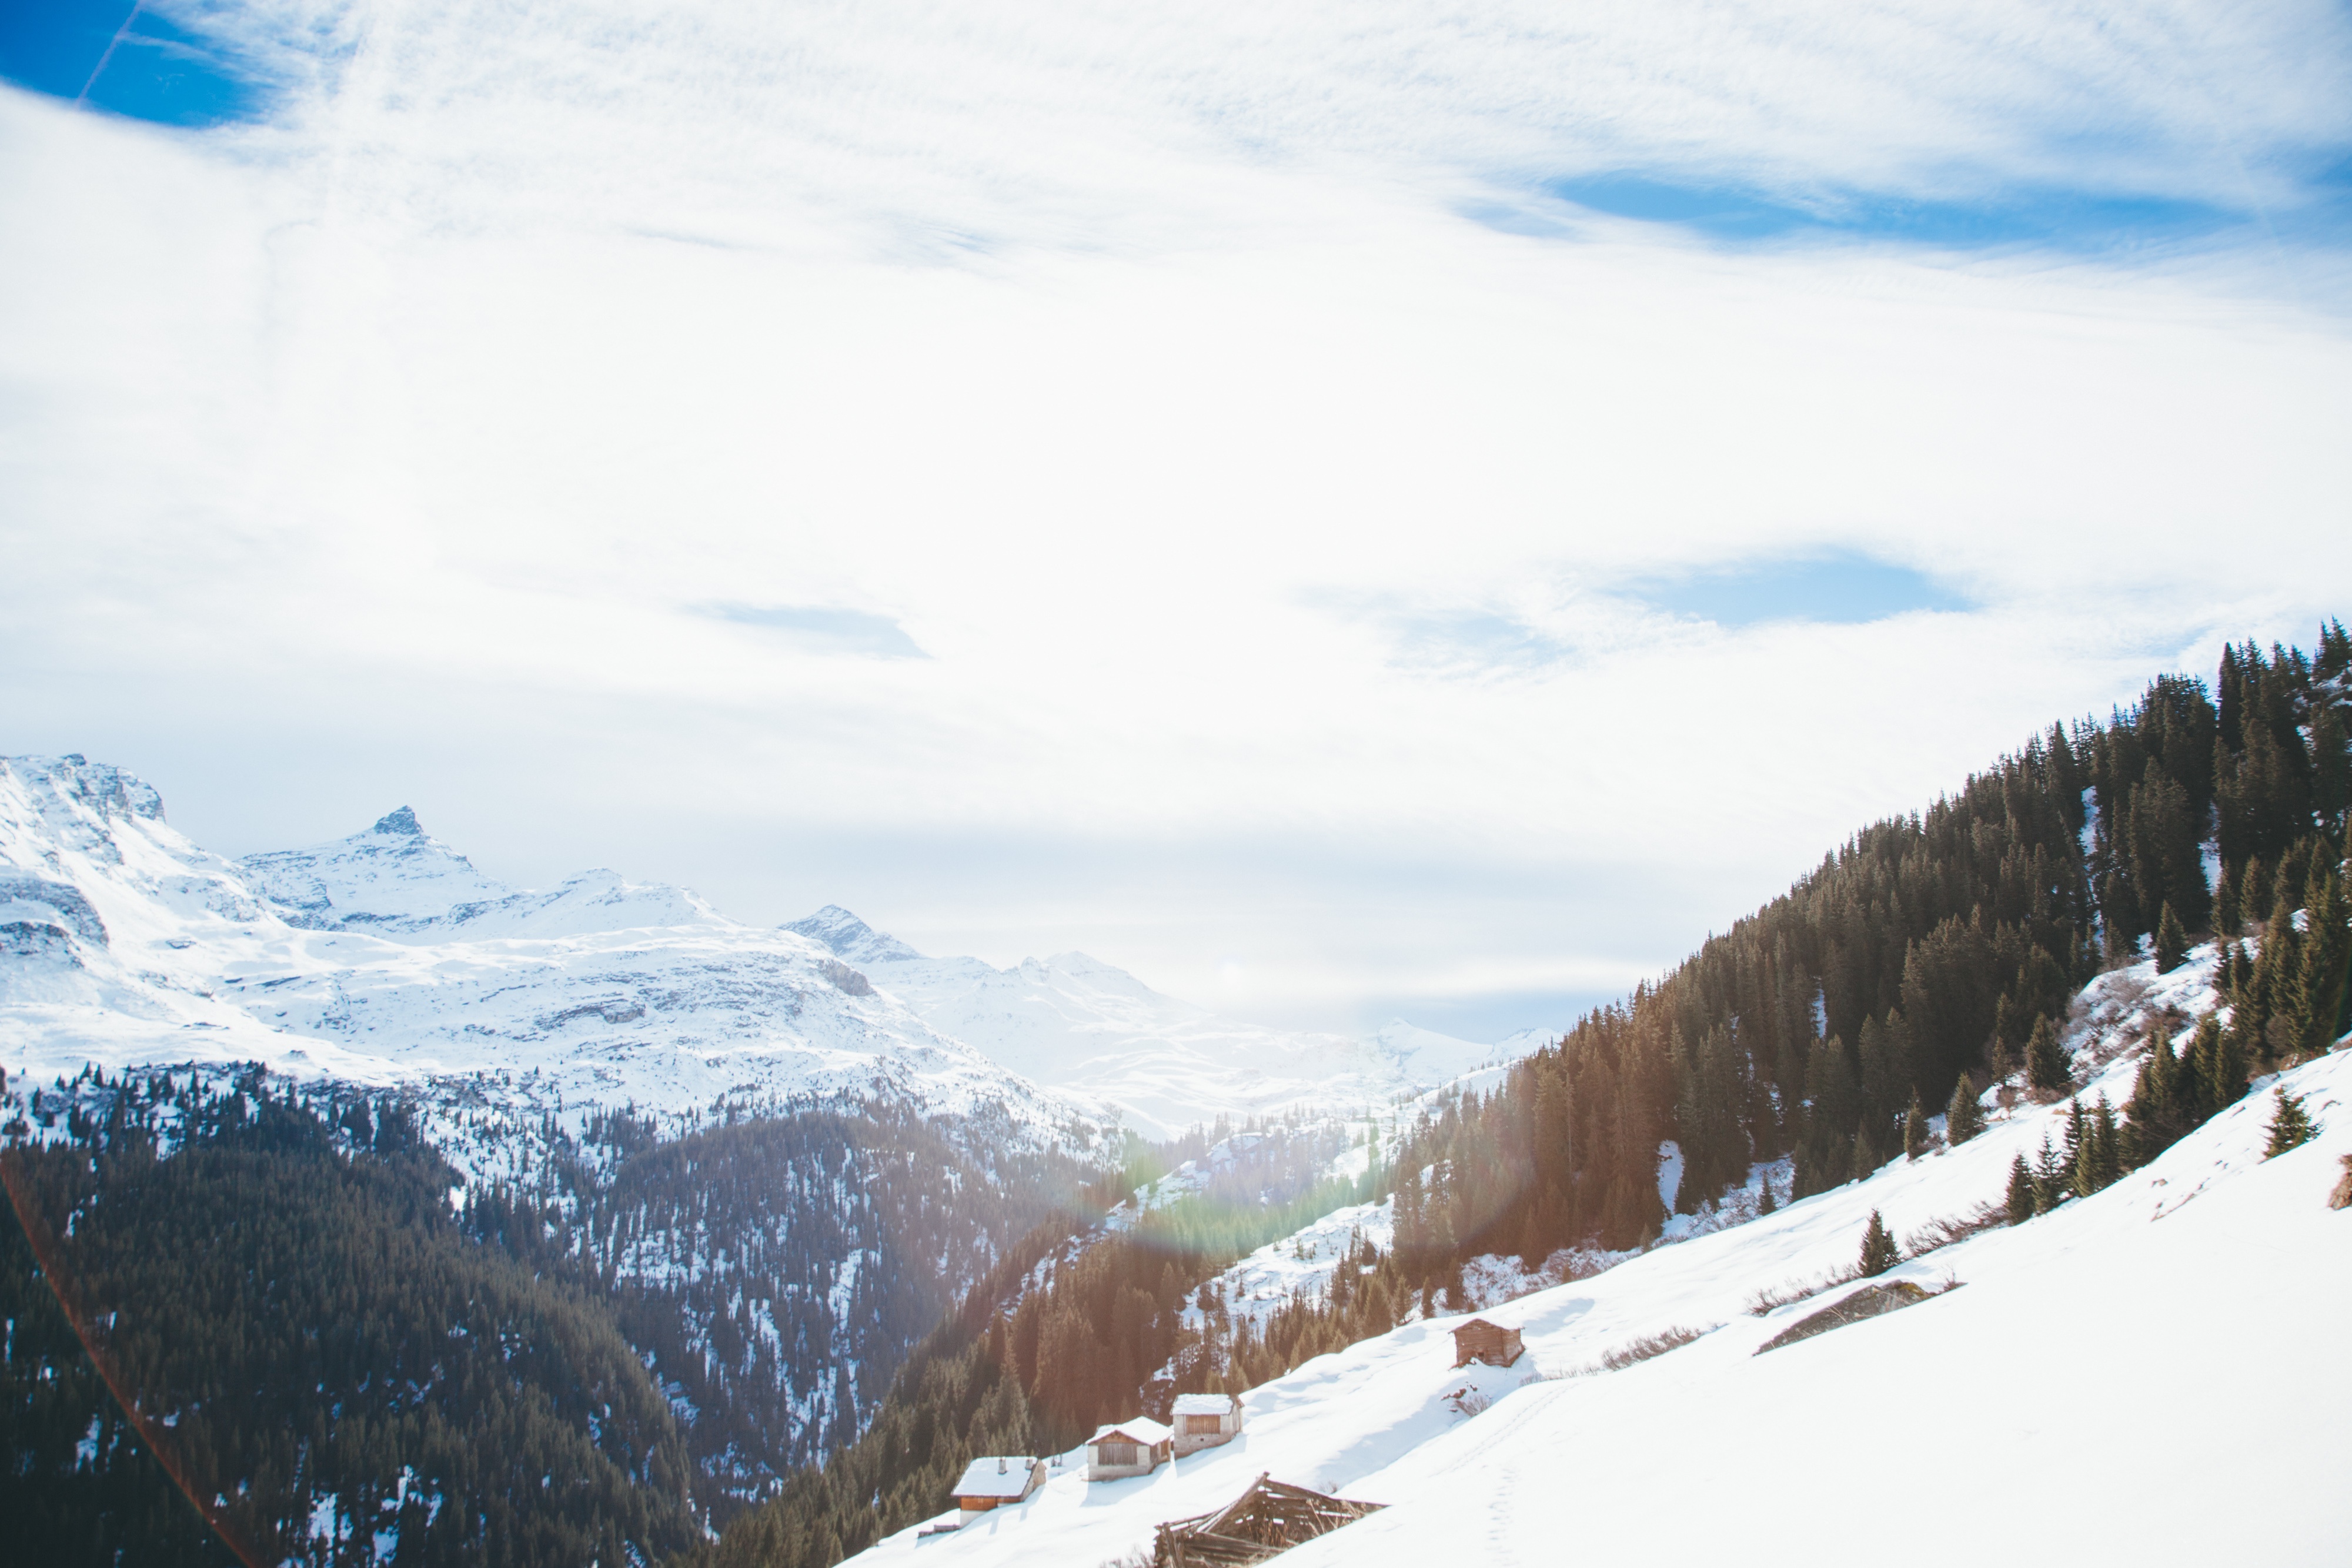
tree, mountain, snow, winter, hill, mountain range, slope, weather, season, ridge, winter sport, alps, ski, piste, landform, ski equipment, mountainous landforms, geological phenomenon